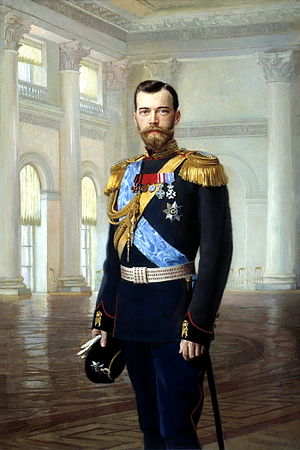
Romanov
Nikolai II, Ruslands sidste kejser
Huset Romanov var Ruslands sidste tsar- og senere kejser-dynasti. Familien herskede i mere end 300 år, fra 1613 til 1917.